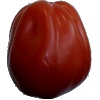
Label: Tomato Heart 1